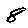
Label: 8